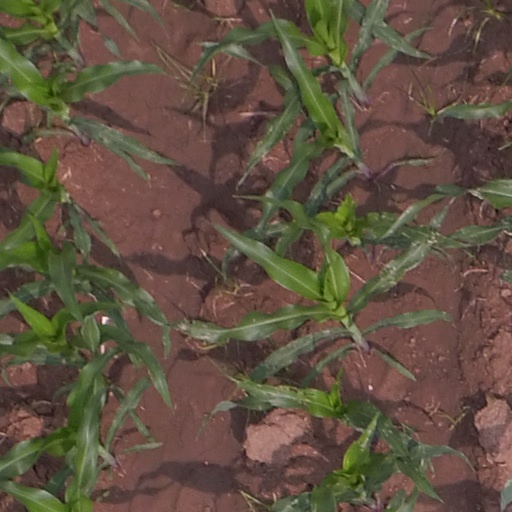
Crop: maize; corn